Queen Camilla (novel)

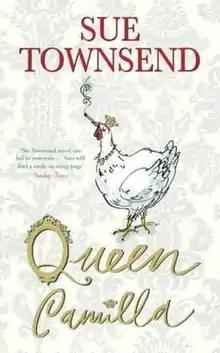
First edition

It was published in the UK on 26 October 2006 by Penguin Books and is a sequel to her novel "The Queen and I". Most of the Hell Close neighbours from the earlier novel are also in the subsequent book.